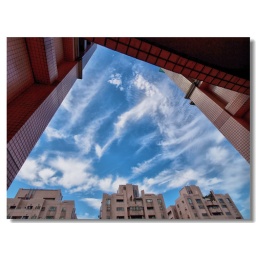
If we could see this kind of beautiful cloud in the blue sky every day, we could be HAPPY!! UPUP~